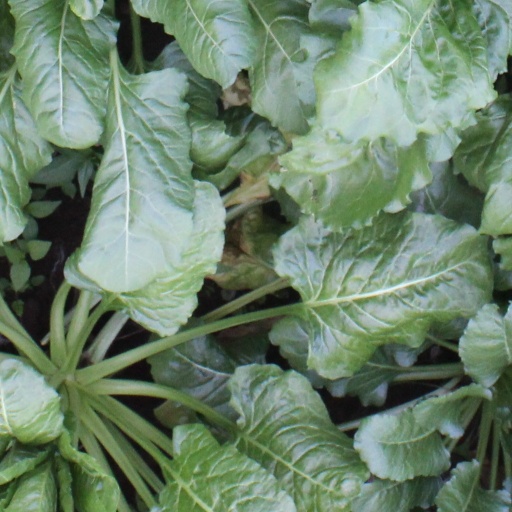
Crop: sugar beet